List of Paralympic Games host cities

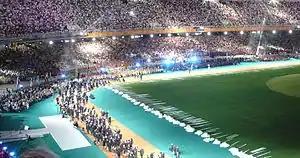
The opening ceremony of the 2004 Summer Paralympics in the Olympic Stadium in Athens, Greece

Since the Paralympic Games began in 1960, there have been 16 Summer Paralympic Games held in 17 separate cities and 14 Winter Paralympic Games held in 14 separate cities. Five cities have been chosen by the International Olympic Committee (IOC) and the International Paralympic Committee (IPC) to host the upcoming Paralympics: Milan-Cortina d'Ampezzo for the 2026 Winter Paralympics, Los Angeles for the 2028 Summer Paralympics, Nice-French Alps for the 2030 Winter Paralympics, Brisbane for the 2032 Summer Paralympics, and Salt Lake City for the 2034 Winter Paralympics.